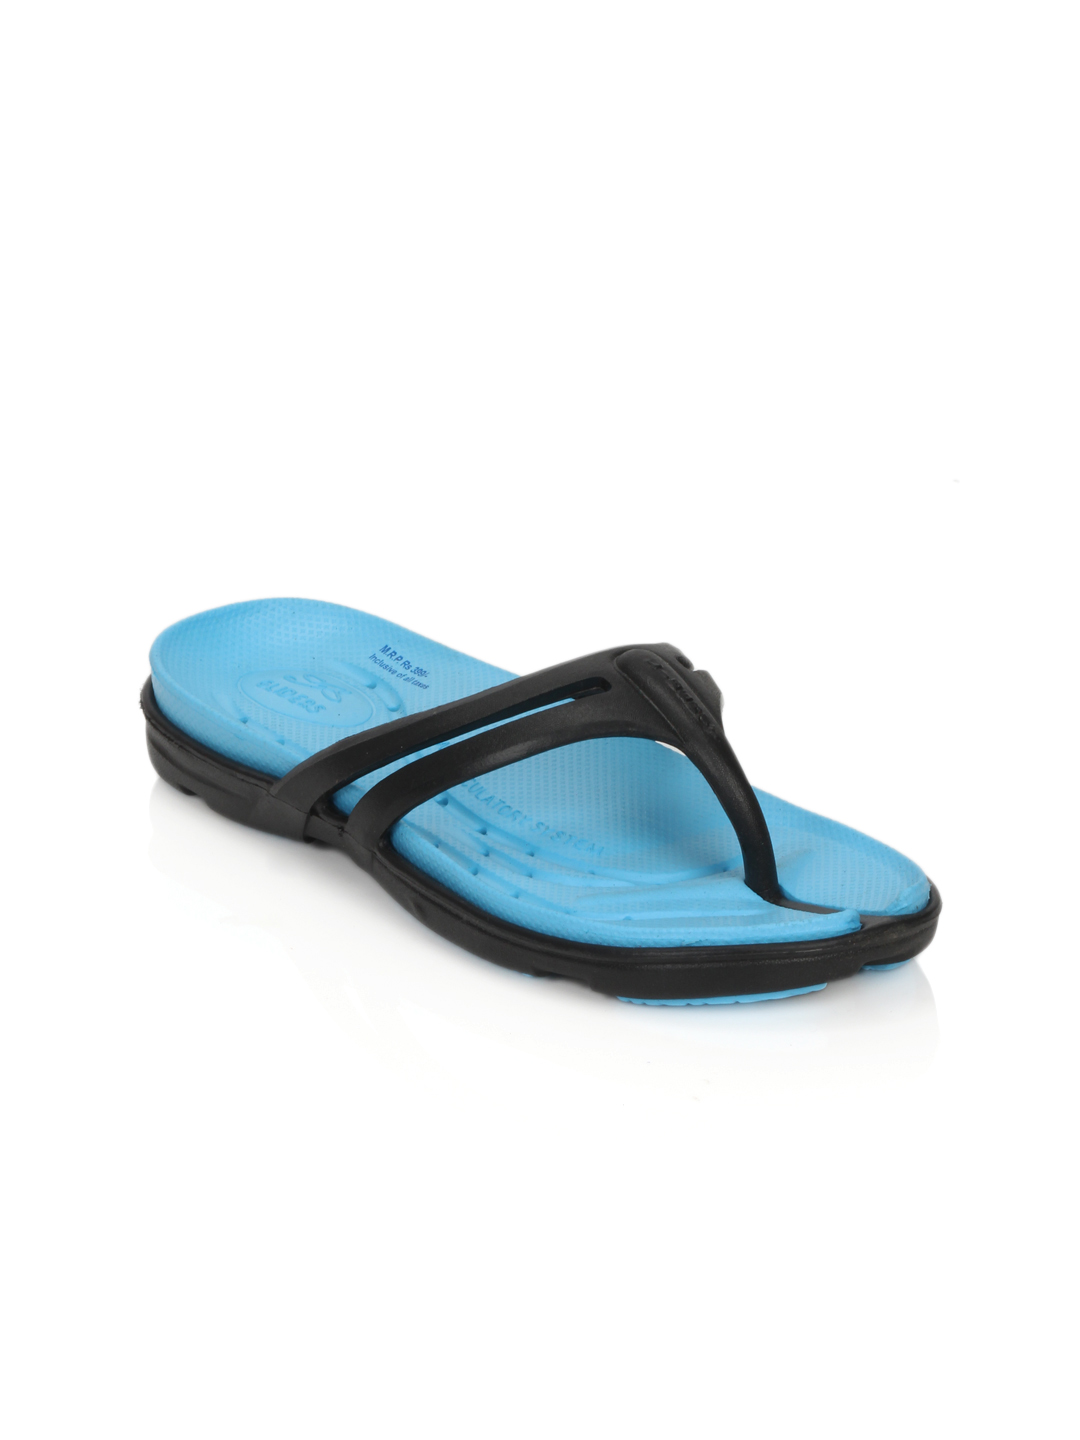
Gliders Women Black Flip Flops
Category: Footwear / Flip Flops / Flip Flops
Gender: Women
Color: Black
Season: Summer 2013
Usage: Casual